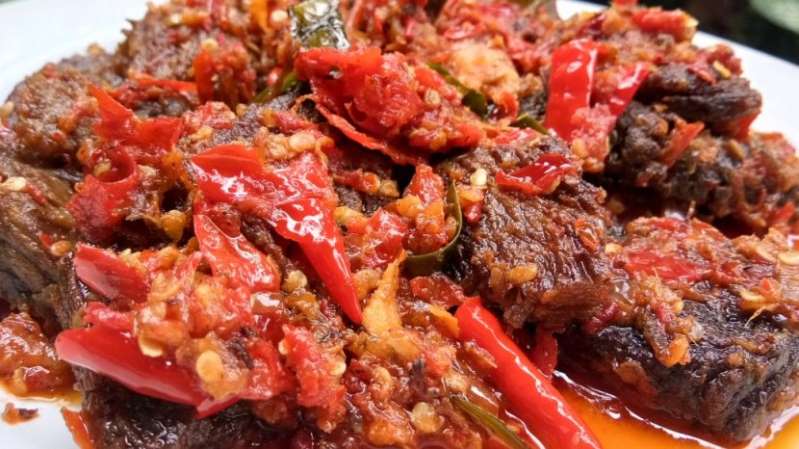
Label: dendeng_batokok